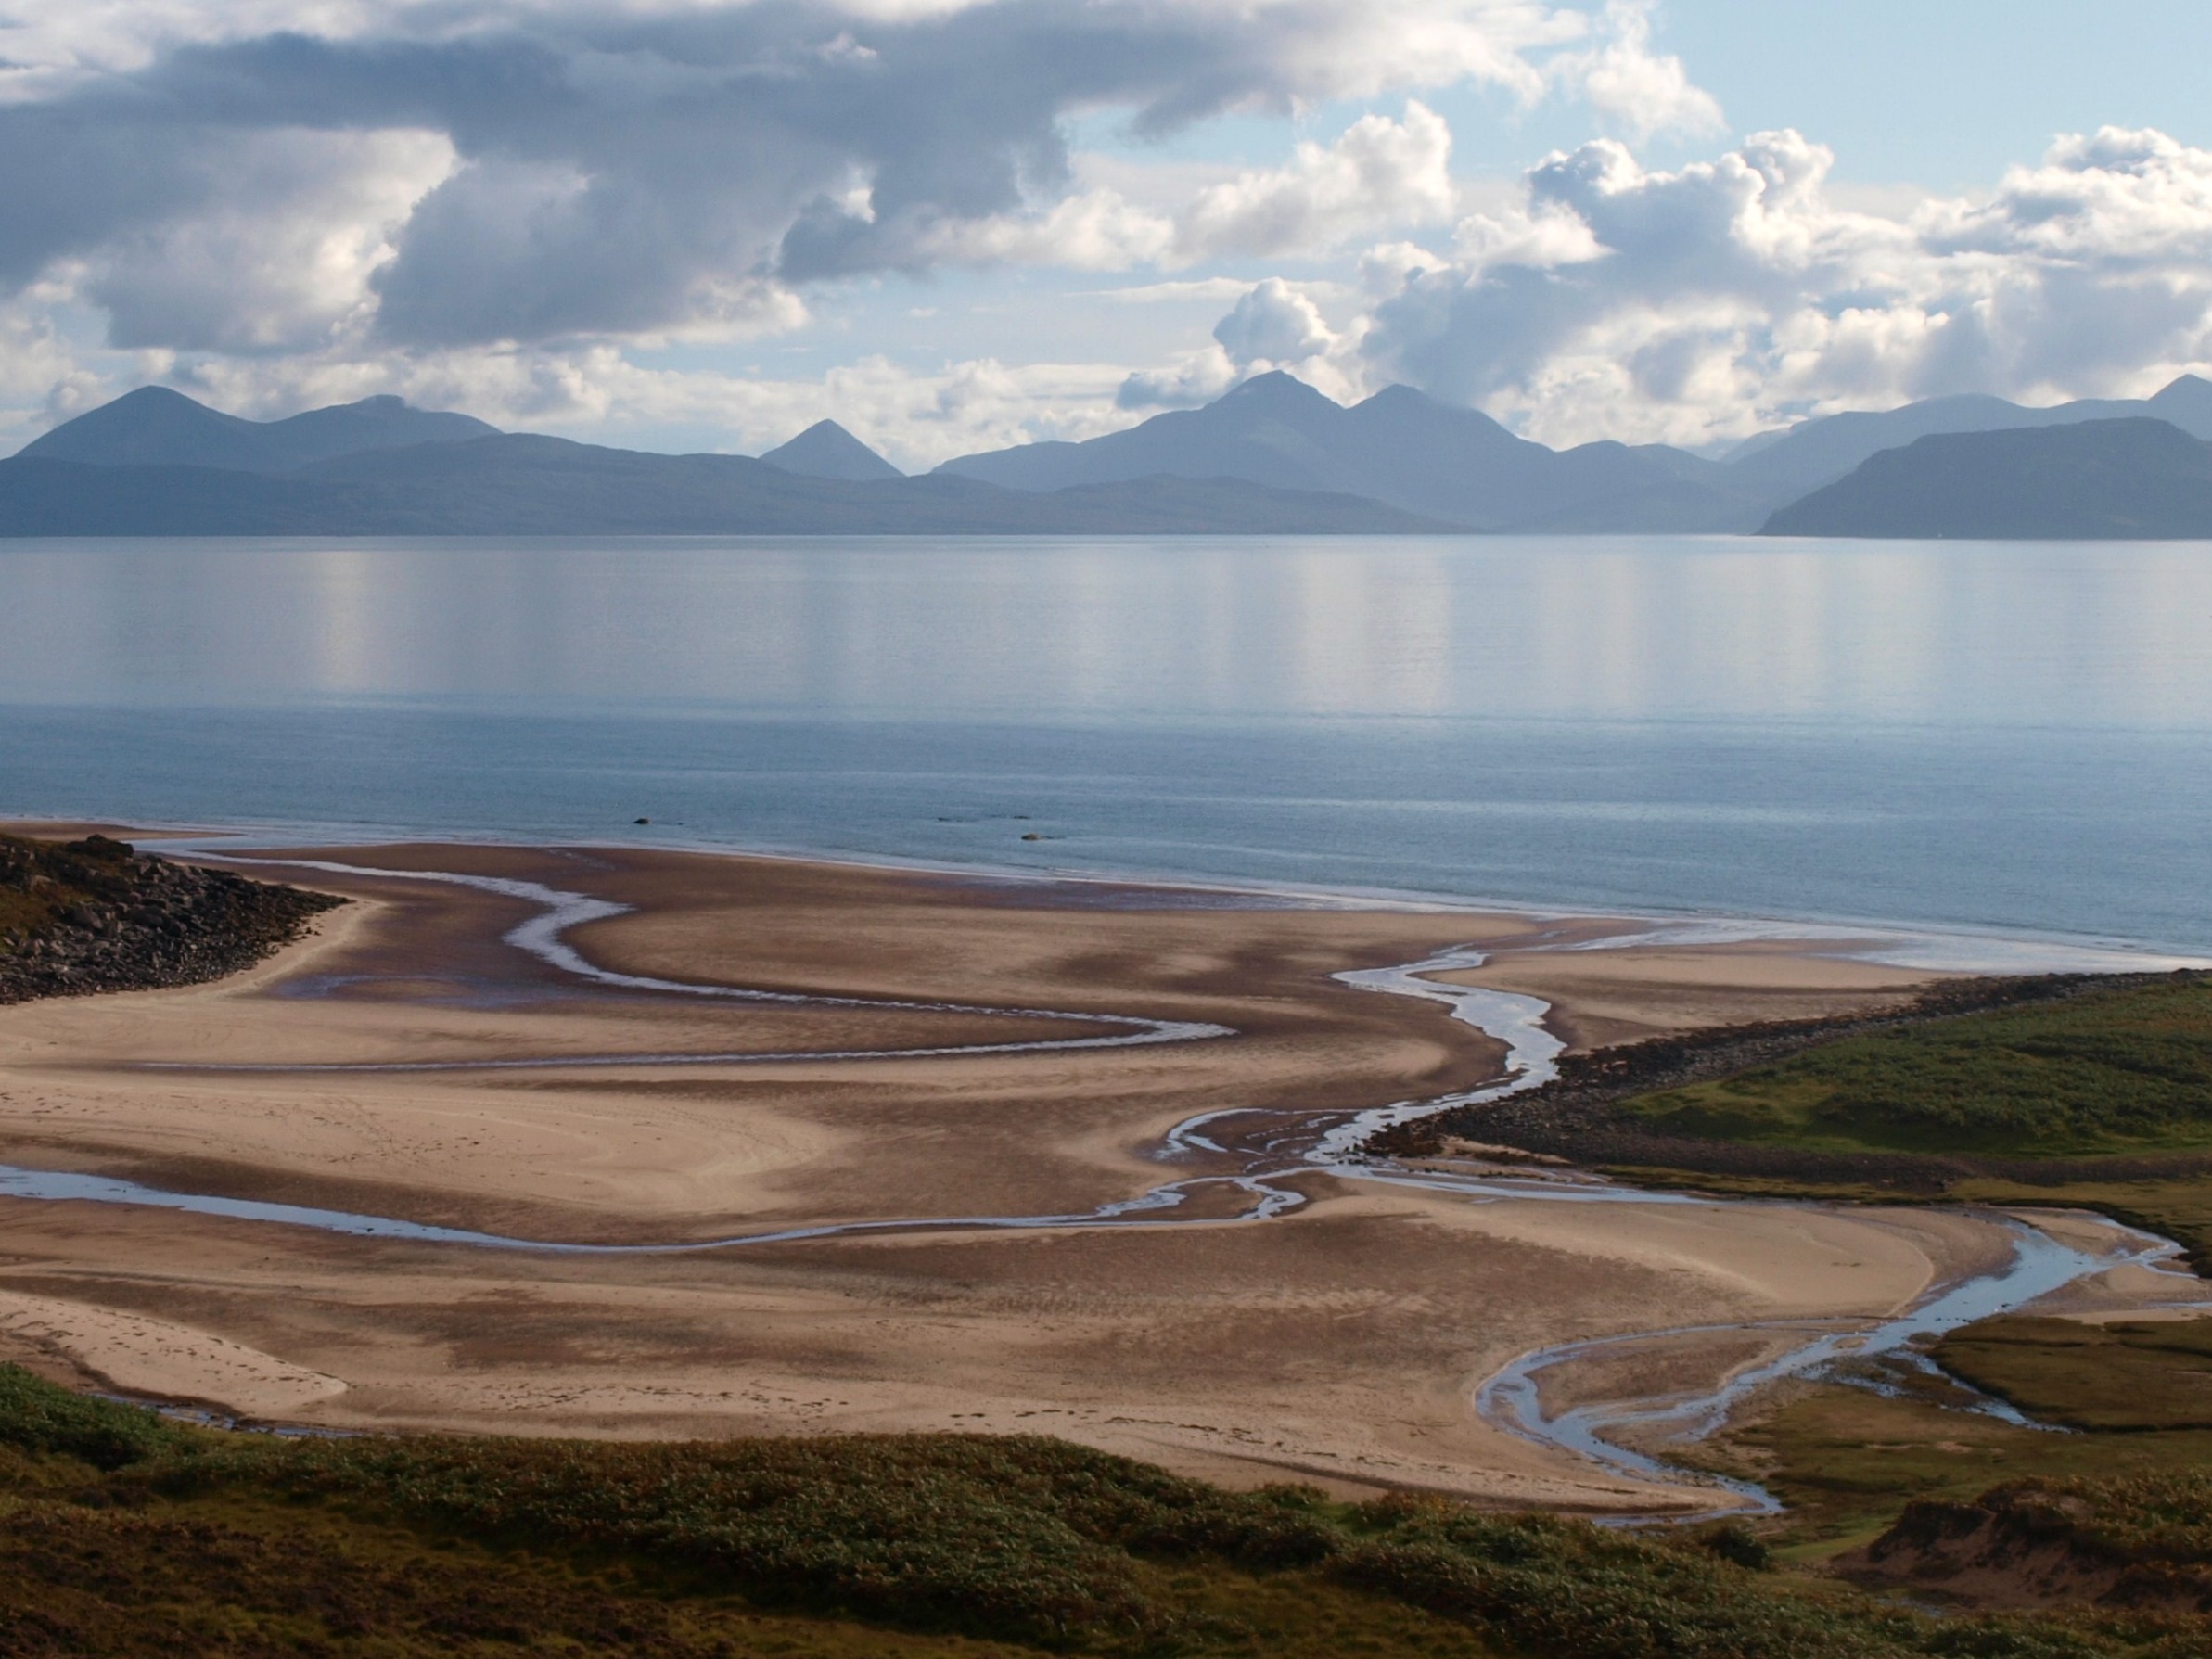
landscape, sea, coast, wilderness, mountain, cloud, shore, lake, coastal, reflection, scenery, holiday, bay, reservoir, highland, body of water, west coast, plateau, scotland, scottish, fell, loch, highlands, tundra, landform, scottish highlands, natural environment, geographical feature, applecross